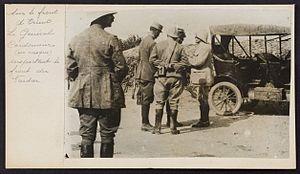
Émilien Victor Louis Cordonnier était un général français qui a servi la France pendant la Première Guerre mondiale.